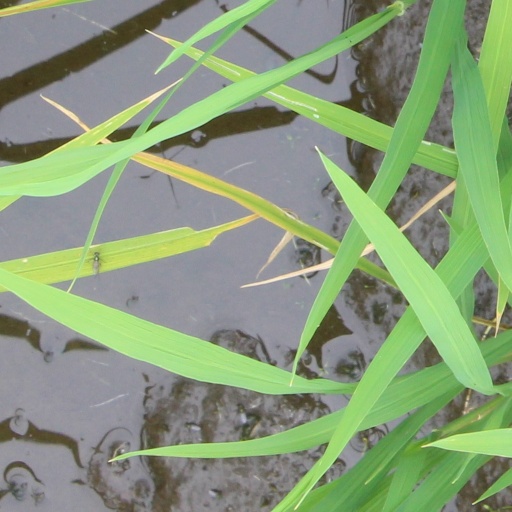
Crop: rice